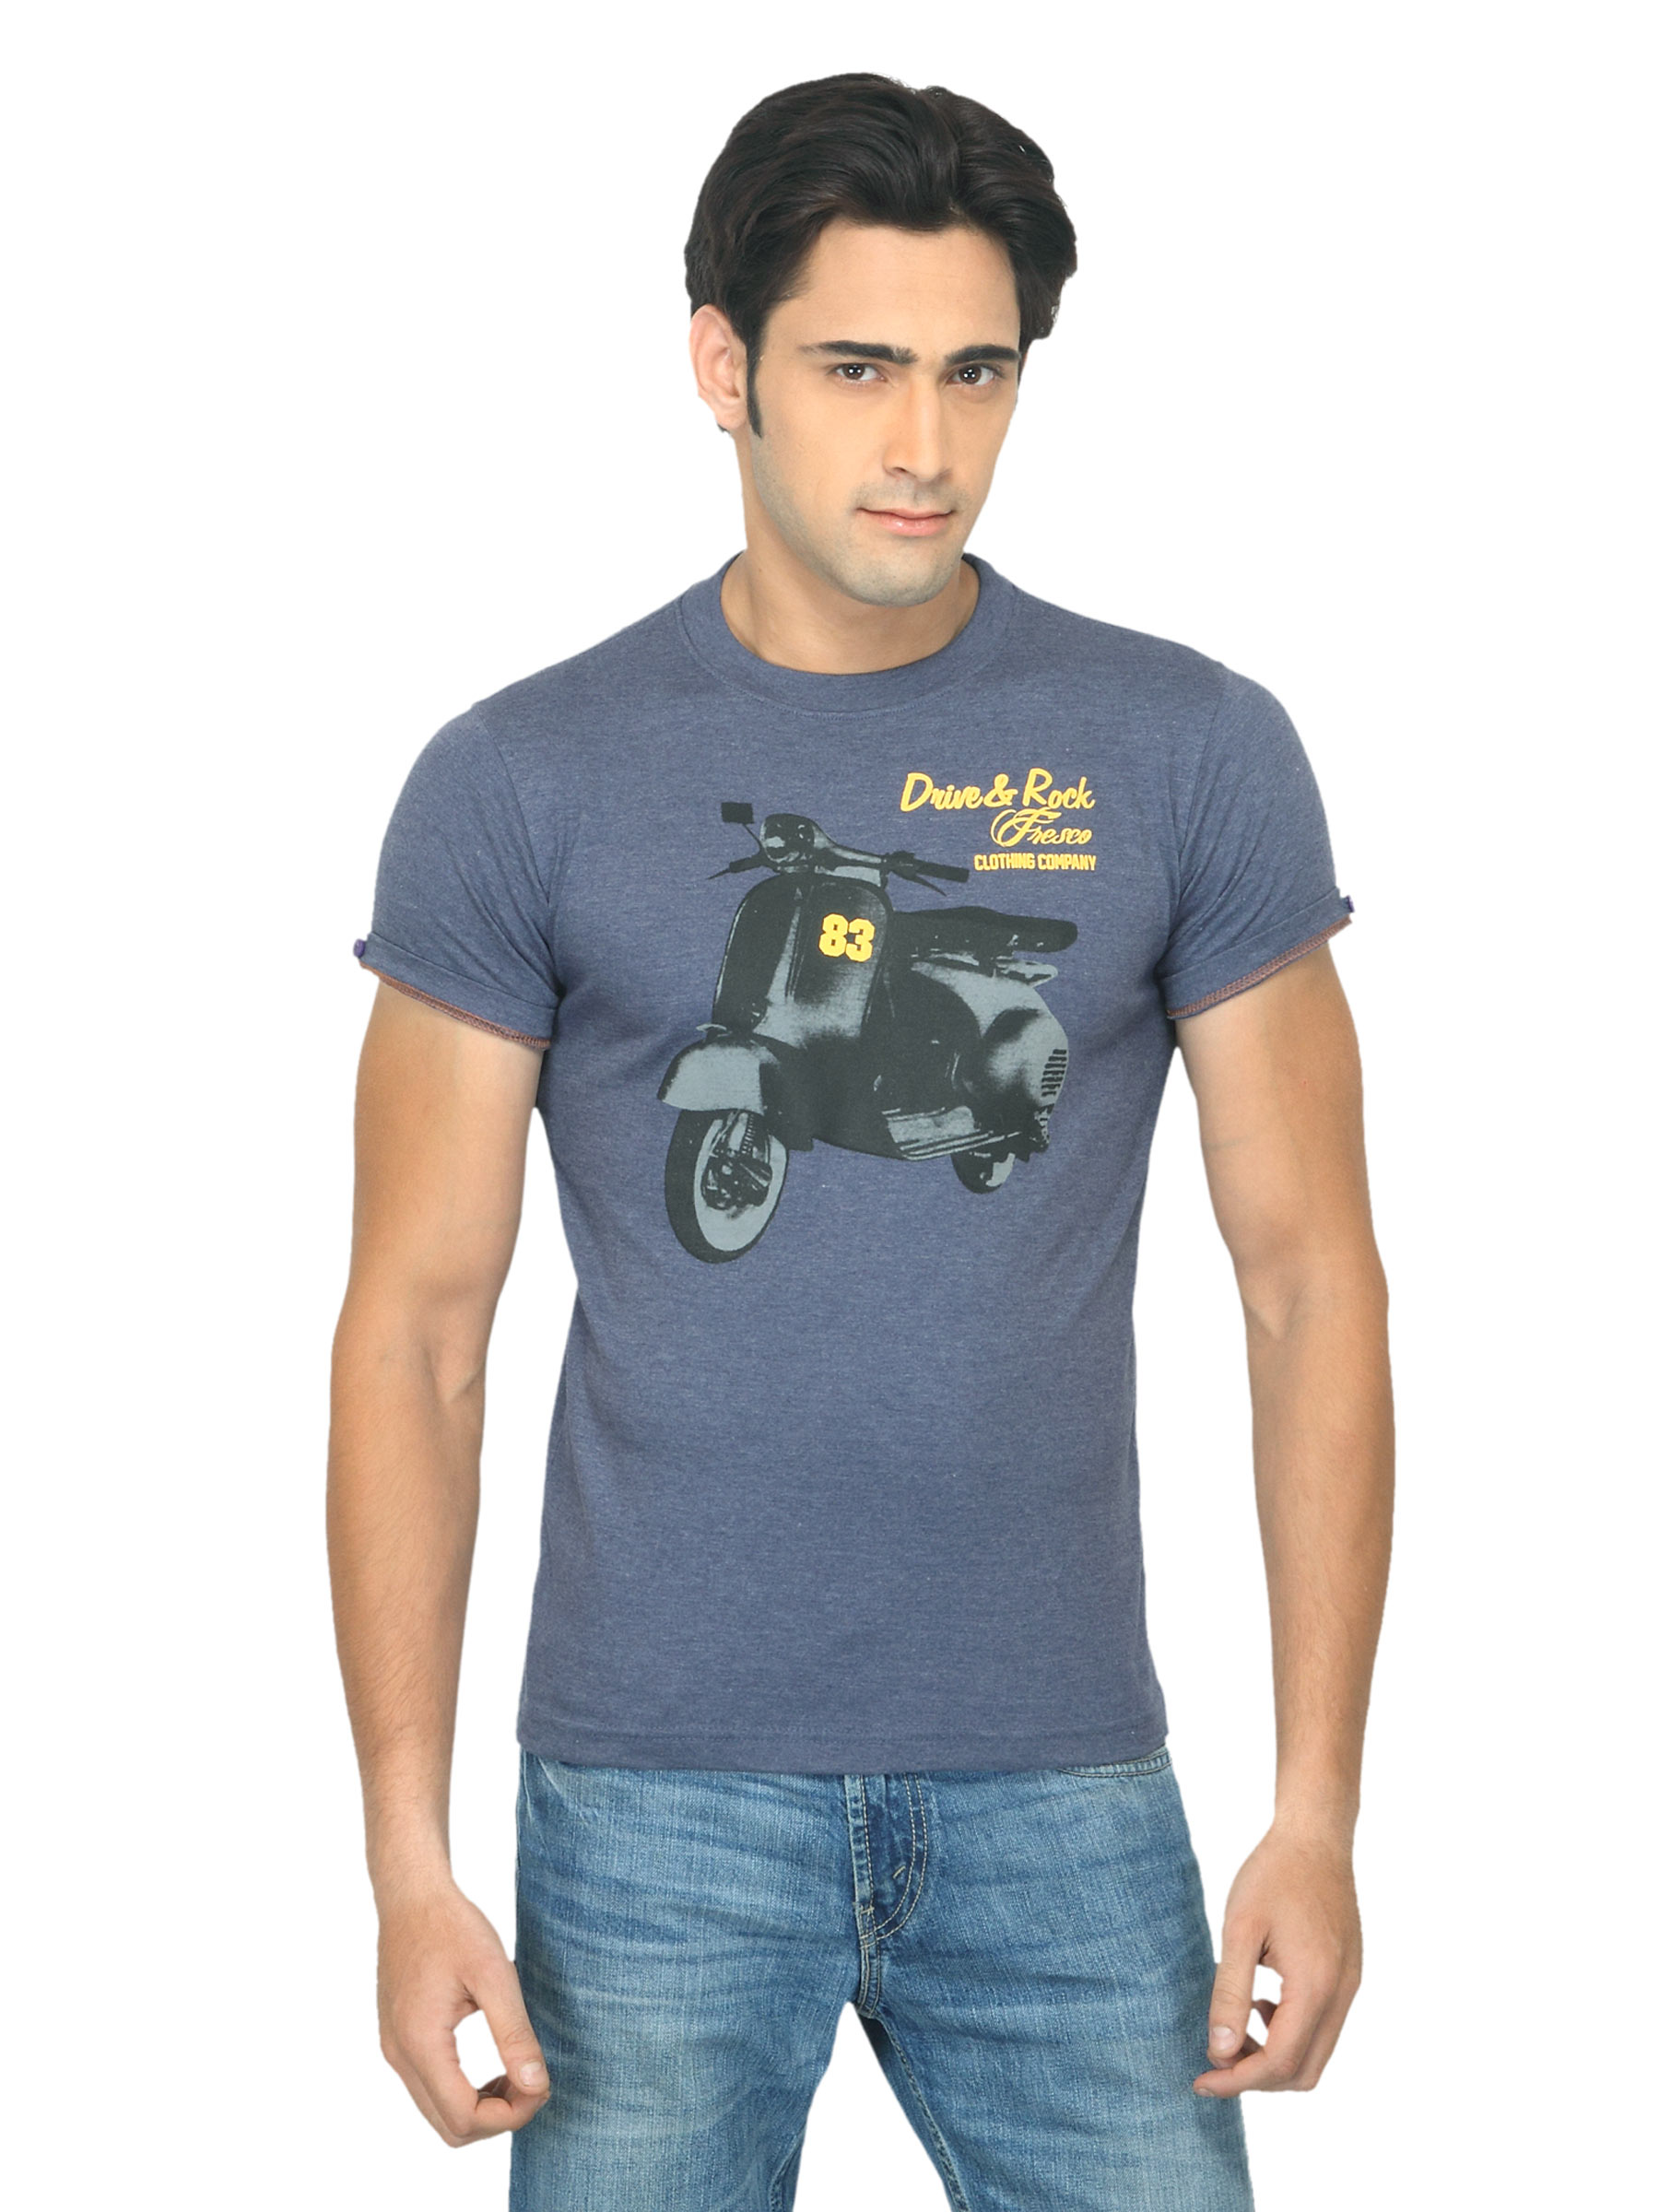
Classic Polo Men Printed Blue T-shirt
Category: Apparel / Topwear / Tshirts
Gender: Men
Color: Blue
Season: Summer 2012
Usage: Casual